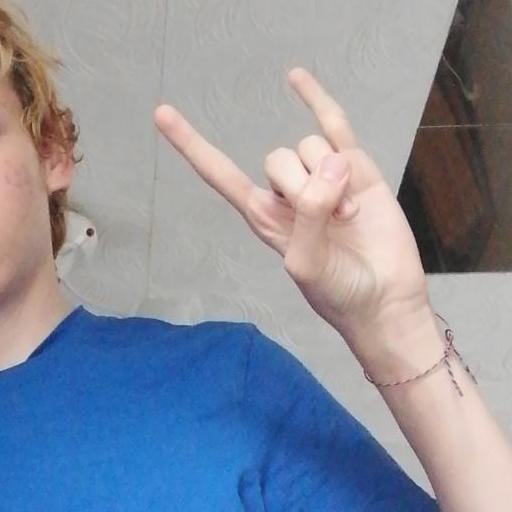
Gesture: rock